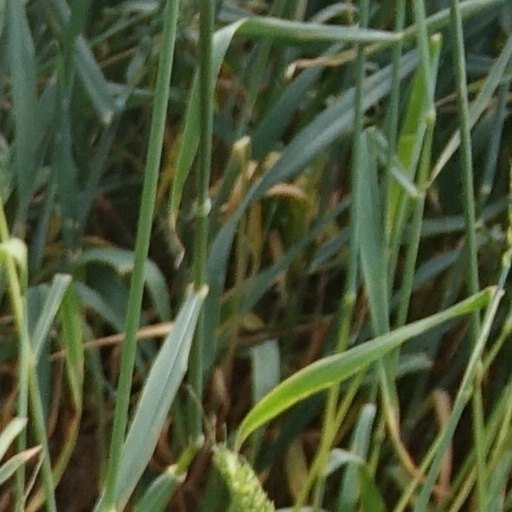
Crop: wheat